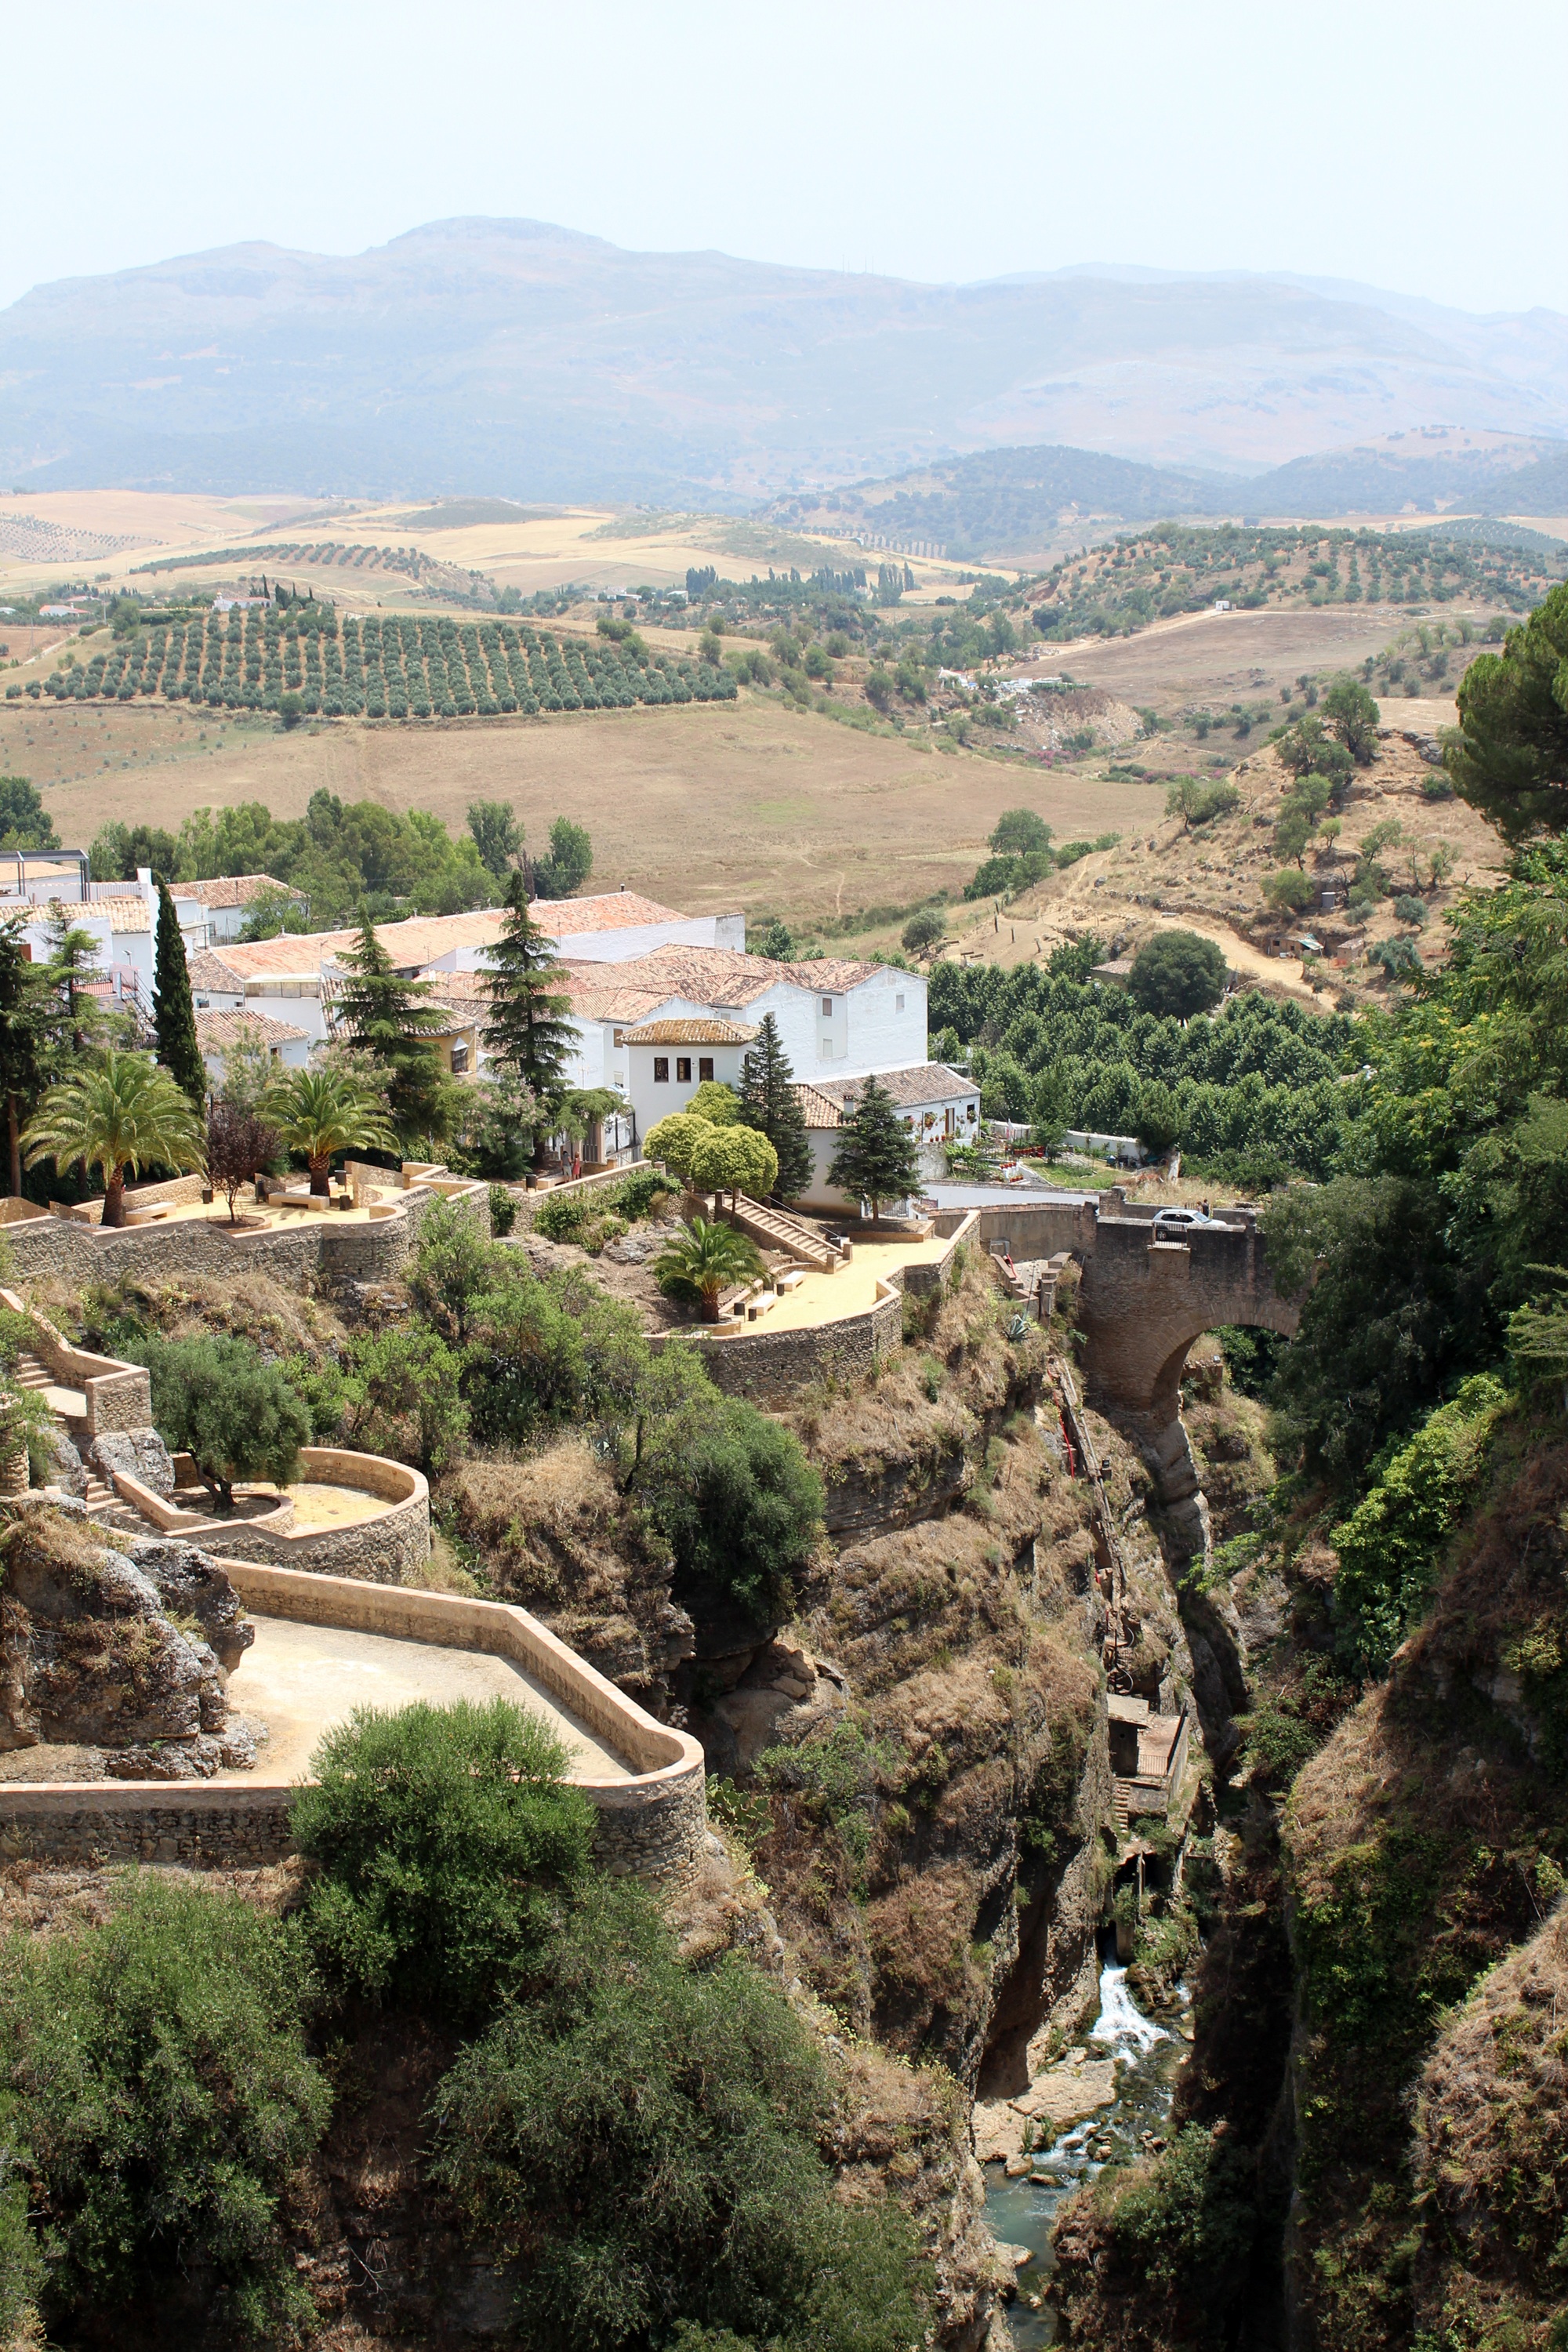
landscape, mountain, bridge, town, river, valley, village, europe, scenic, landmark, gorge, tourism, spain, ruins, history, wadi, ronda, aerial photography, ancient history